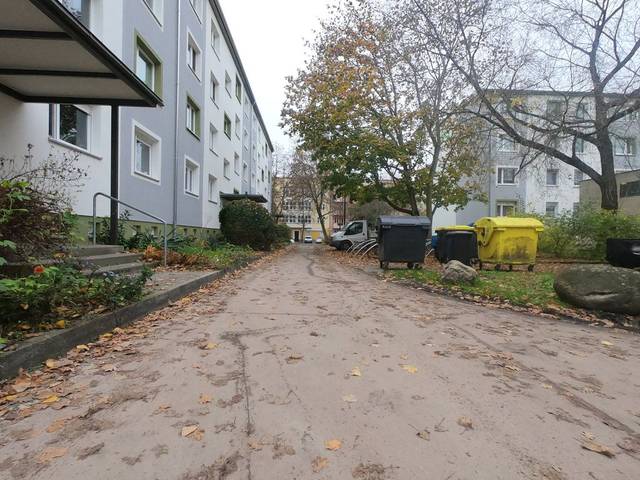
Region: Germany
Coordinates: 52.502, 13.496